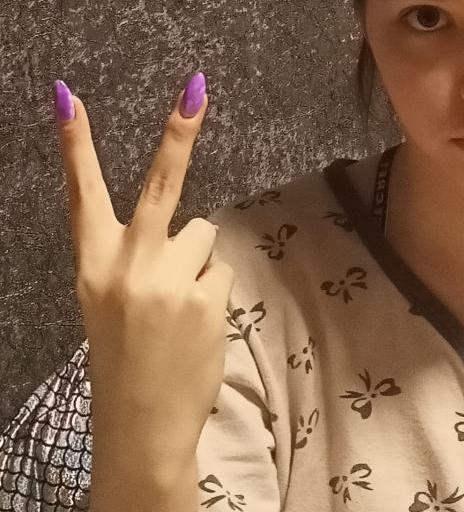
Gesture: peace_inverted